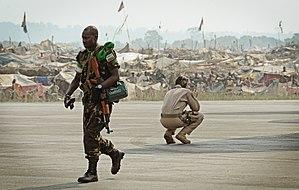
La bataille de Bangui se déroule pendant la Troisième Guerre civile de Centrafrique. Après des attaques répétées de la part des Seleka sur les populations chrétiennes, le 5 décembre 2013, les miliciens anti-balaka, probablement épaulés par des anciens membres des Forces armées centrafricaines lancent un assaut sur la capitale centrafricaine, ciblant notamment la population musulmane. Les forces de la Seleka ripostent et massacrent un millier de chrétiens du 6 au 8 décembre. Dans les jours qui suivent, les violences et les représailles entre milices séléka et anti-balaka font encore des centaines de morts, tandis que les forces françaises de l'opération Sangaris et les forces africaines de la MISCA tentent de mettre fin aux exactions en effectuant des opérations de désarmement. Minoritaires et victimes et à leur tour de massacres et d'assassinat, des milliers d'habitants musulmans quittent la ville lors des mois de mars et avril. La situation s'apaise progressivement et le 23 juillet, les commandants seleka et anti-balaka signent un accord de cessation des hostilités.